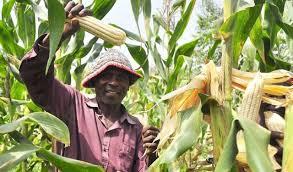
Mtu mwenye amesimama hapa amesimama katikati ya mimea,mimea za mahindi,ni katika pia shamba,kuna mahindi moja yenye ameshika kwa mkono yake,mahindi yenye imetolewa [cs] peels [cs] zake,tena tunaona mahindi zingine zenye zimetolewa lakini bado tu ziko kwa miti.